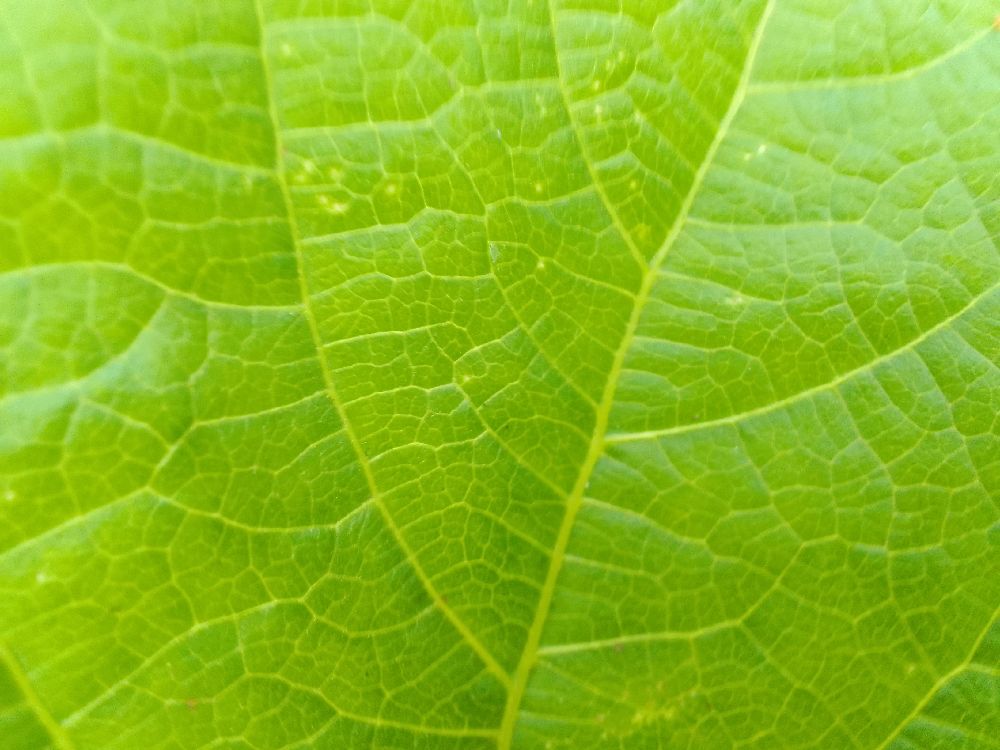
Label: healthy